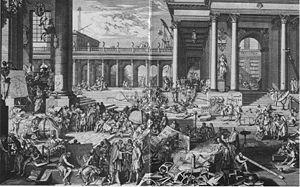
Le siècle des Lumières est un mouvement philosophique, littéraire et culturel que connaît l'Europe du XVIIIᵉ siècle et qui se propose de dépasser l'obscurantisme et de promouvoir les connaissances. Des philosophes et des intellectuels encouragent la science par l’échange intellectuel, s’opposant à la superstition, à l’intolérance et aux abus des Églises et des États. Le terme de « Lumières » a été consacré par l'usage pour rassembler la diversité des manifestations de cet ensemble d’objets, de courants, de pensées ou de sensibilités et d’acteurs historiques.